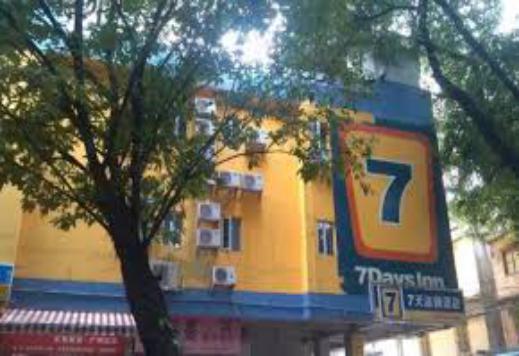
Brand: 7Days Inn
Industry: Others